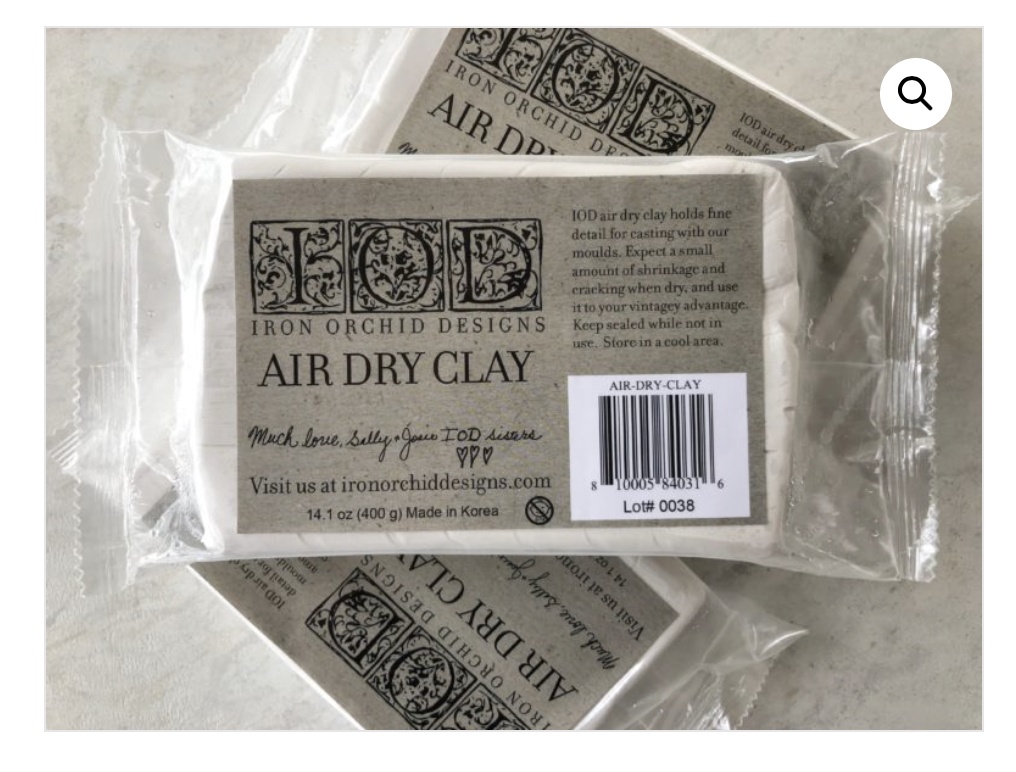
Air Dry Paper Clay
Brand: IOD
Category: Arts & Entertainment > Hobbies & Creative Arts > Arts & Crafts > Art & Crafting Materials > Pottery & Sculpting Materials > Clay & Modeling Dough > Clay > Air-Dry Clay